Buenos Aires ePrix

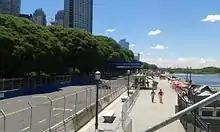
Puerto Madero Street Circuit, previous to the 2015 Buenos Aires ePrix.

The Buenos Aires ePrix was held on the Puerto Madero Street Circuit, a street circuit located in the Puerto Madero district of Buenos Aires. It was used for the first time on 10 January 2015 during the fourth ePrix of Formula E. The track was in length and featured 12 turns. The circuit was designed by Santiago García Remohí.